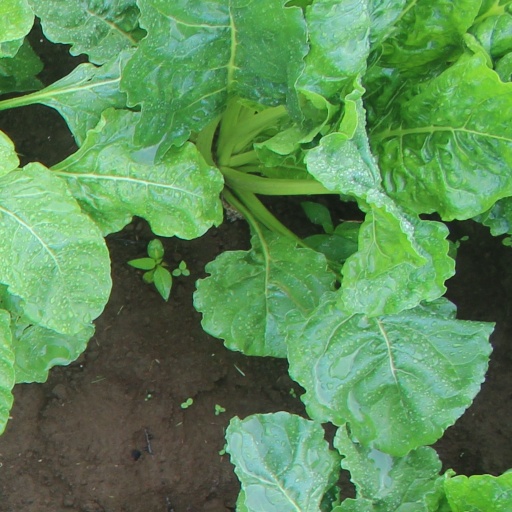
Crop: sugar beet